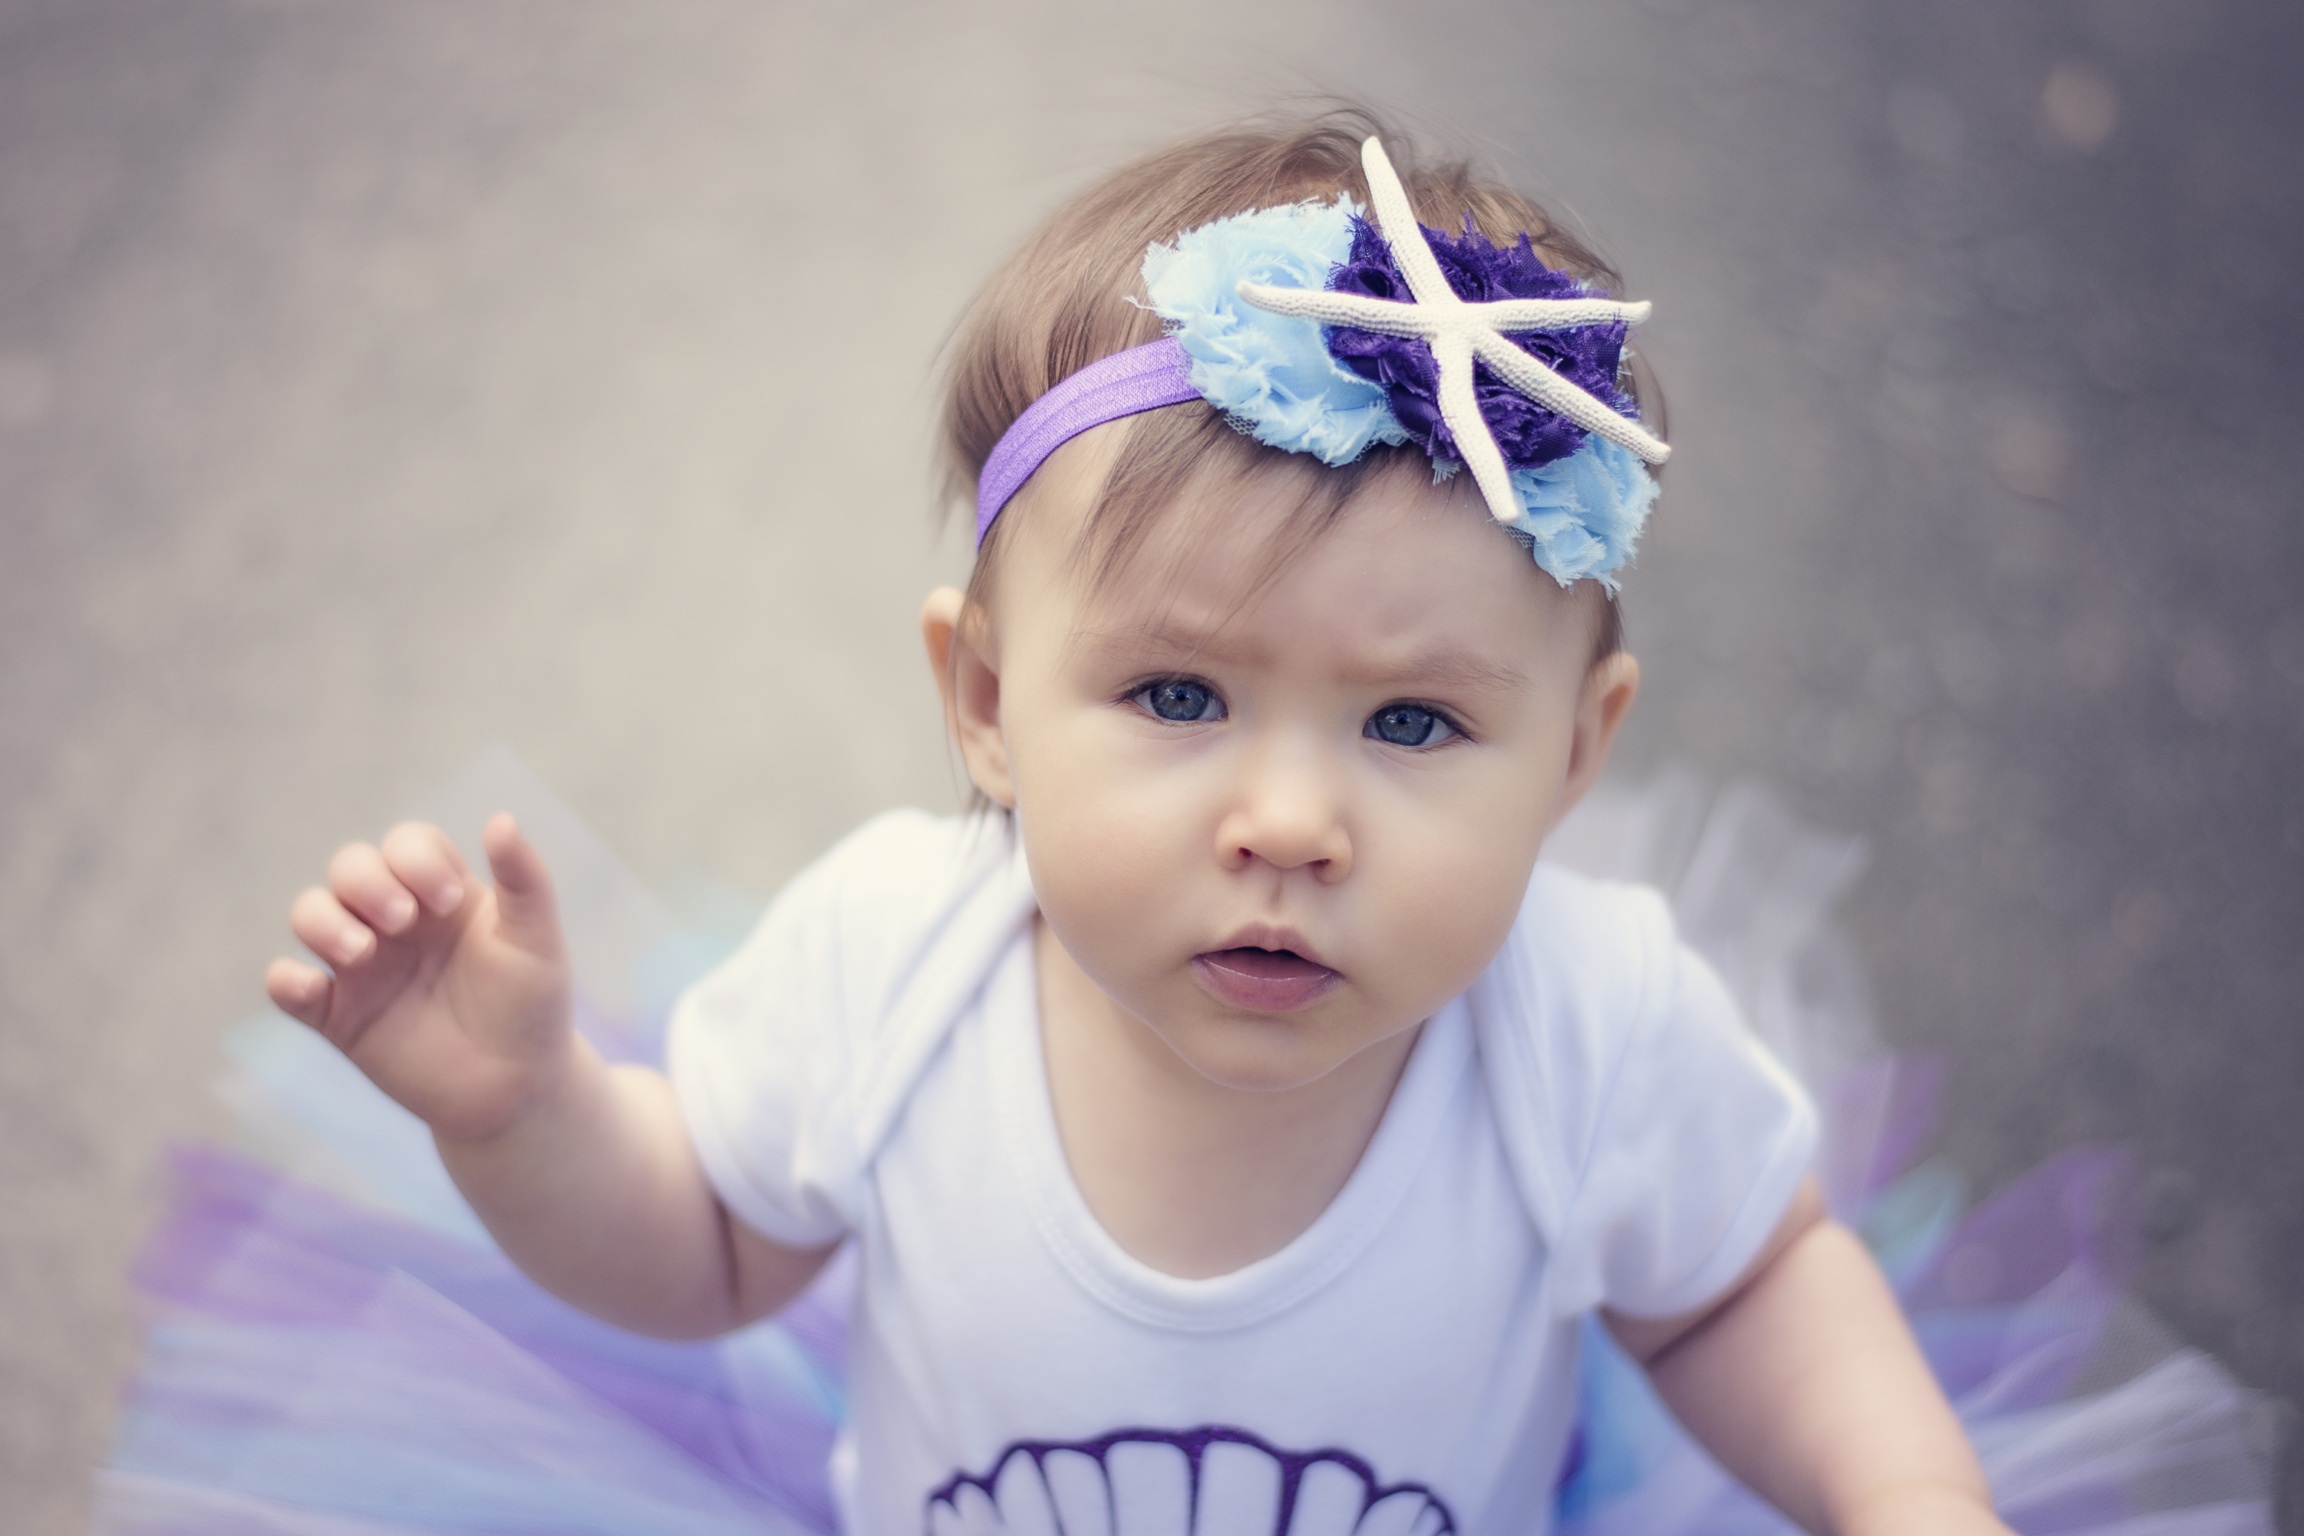
person, girl, photography, sweet, flower, cute, celebration, portrait, young, food, child, blue, clothing, pink, dessert, cake, baby, childhood, smile, fun, one, happy, year, infant, toddler, eye, balloons, party, little, skin, funny, beauty, organ, event, first, adorable, birthday, sweetness, celebrating, smash, portrait photography